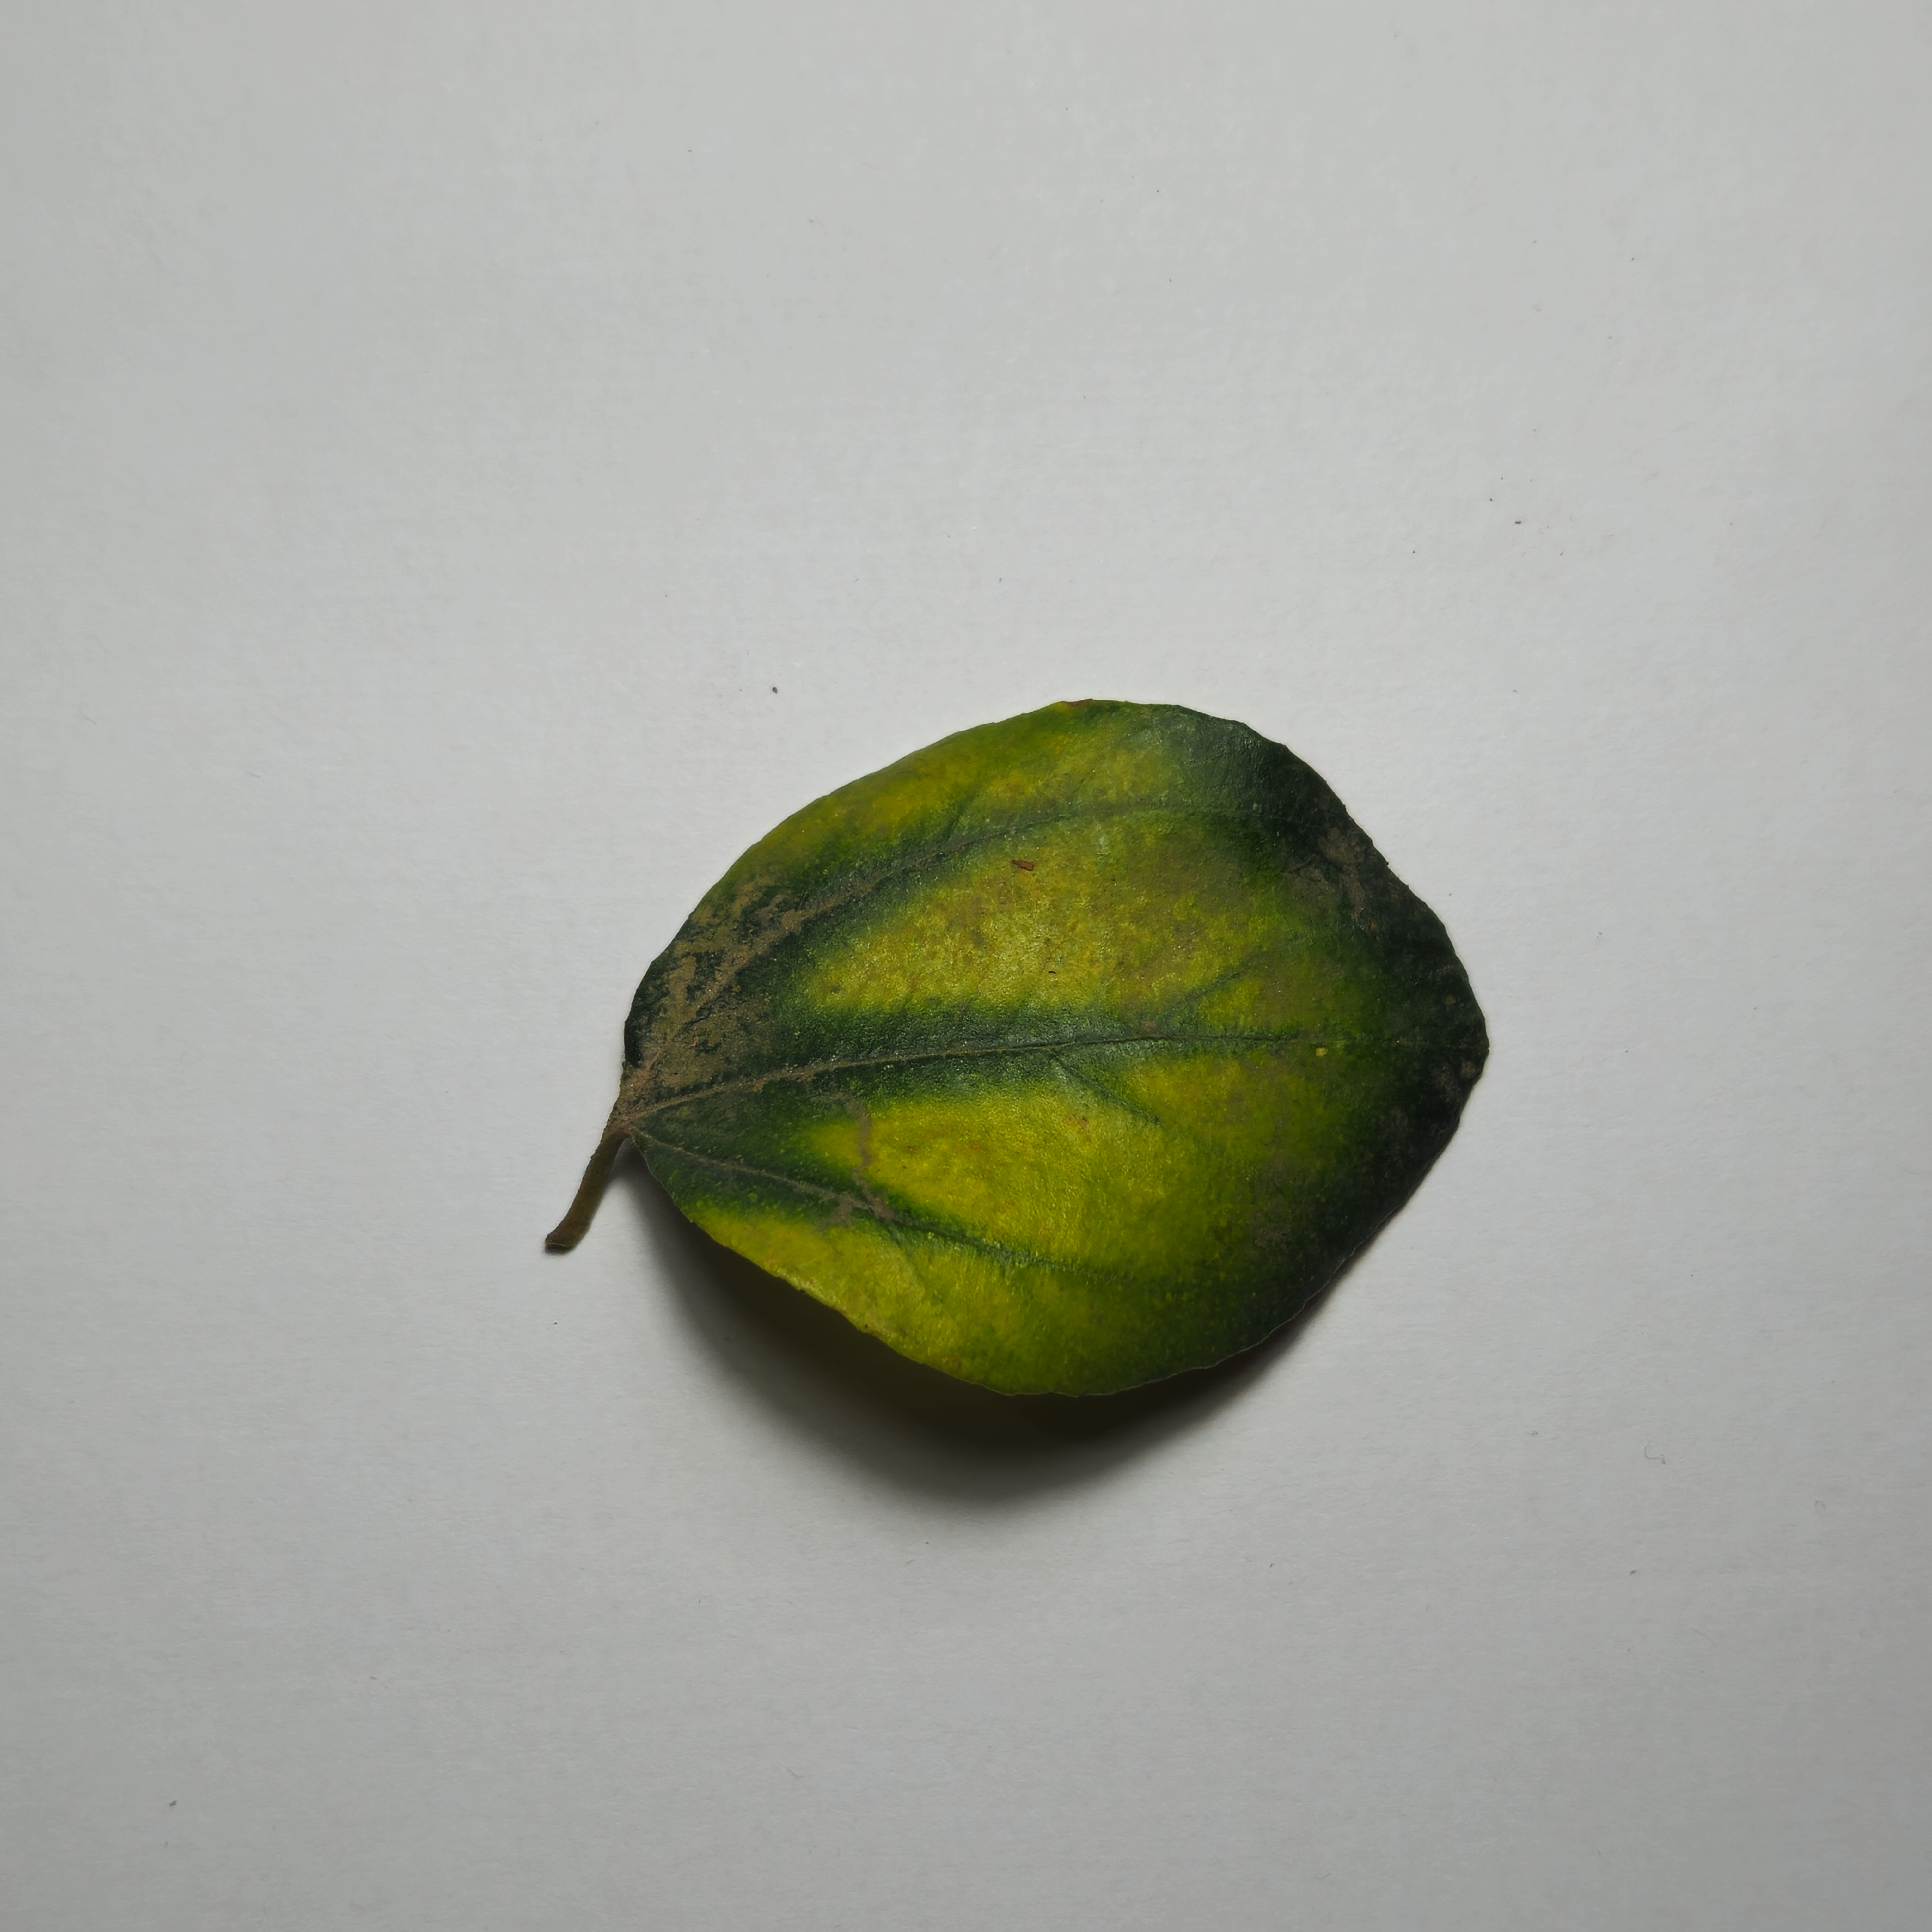
Label: Yellow